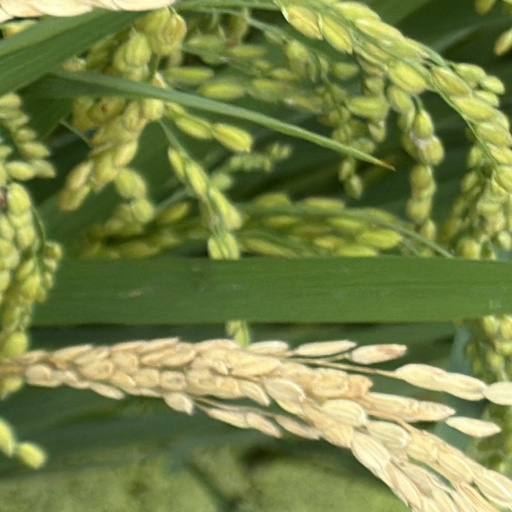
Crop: rice